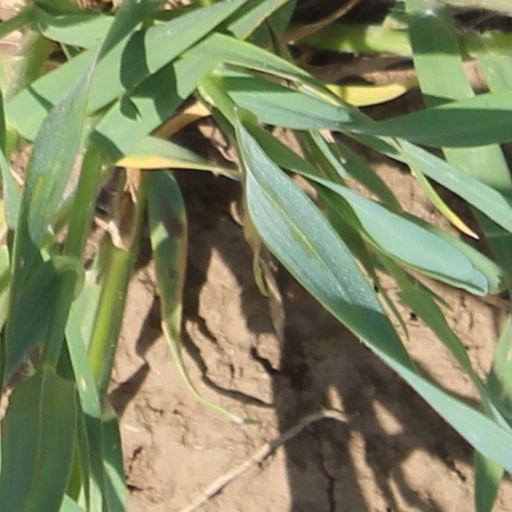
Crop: wheat